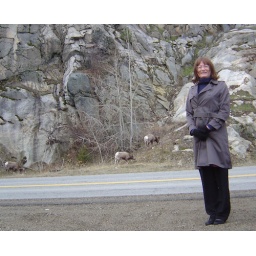
Some mountain goats by the side of the road